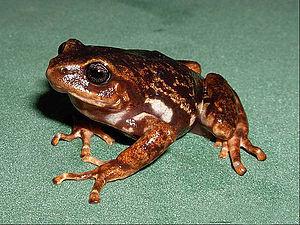
Pristimantis elegans est une espèce d'amphibiens de la famille des Craugastoridae.